List of colleges and universities in Florida

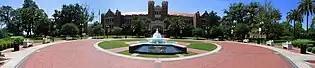
Florida State University

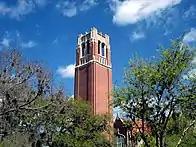
University of Florida

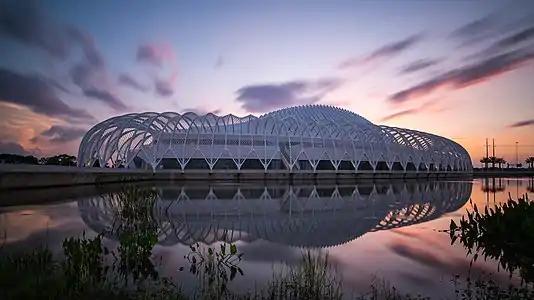
Florida Polytechnic University

The State University System of Florida comprises twelve member universities.